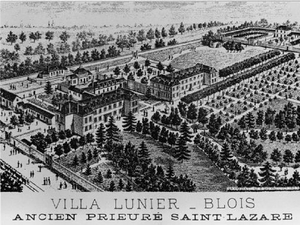
Villa Lunier - ancien prieuré Saint-Lazare (Blois). Gravure de L. Doutrebente, v. 1890. On voit, à droite, l'actuel bâtiment Lunier et, à gauche, l'actuel bâtiment Hugo de la cité scolaire Augustin-Thierry. Le bâtiment central (qui relie les deux autres) a aujourd'hui disparu.
La cité scolaire Augustin-Thierry est un établissement d'enseignement secondaire et supérieur public situé à Blois, dans l'académie d'Orléans-Tours. Réunissant un collège, un lycée général et technologique, une section professionnelle et le GRETA du Loir-et-Cher, la cité scolaire accueille, à la rentrée 2016, 1 623 élèves et étudiants et environ 325 personnels encadrants.
L’asile départemental de Loir-et-Cher était une importante institution psychiatrique située à Blois, dans le quartier du Bourg-neuf, entre 1846 et 1943. Étendu sur plus de 70 hectares à son apogée, l'asile forme une véritable cité des fous en périphérie de la ville jusqu'à sa désaffectation par les Allemands durant l'Occupation.
L’histoire de la cité scolaire Augustin-Thierry commence avec la création, par lettre patente, d'un collège royal à Blois par Henri III en 1581 et continue jusqu'à nos jours, malgré plusieurs interruptions et changements de locaux.
La léproserie Saint-Lazare, devenue prieuré puis château ou villa Saint-Lazare, et enfin hospice Lunier, est un ensemble de bâtiments inscrits à l'inventaire et aujourd'hui intégrés à la cité scolaire Augustin-Thierry de Blois, dans le Loir-et-Cher.